Azerbaijanis in Georgia

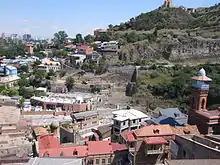
View on the Azerbaijani quarter, Tbilisi

Since Georgia regained its independence in 1991, in addition to nationwide problems such as unemployment, many Azerbaijanis along with other minorities have faced social disintegration and underrepresentation in the country's legislative, executive and judicial powers, mainly due to the language barrier. Emigration and the feeling of alienation decreased in comparison with the early 1990s: according to the 2008 UN Association of Georgia report, 98% of Azerbaijanis surveyed in Kvemo Kartli considered Georgia their homeland, 96% acknowledged that the problems they face are common to citizens countrywide and around 90% linked their futures with Georgia. The percentage of mixed marriages remains one of the lowest in the country. Christian-Muslim intermarriage is much lower than Christian-Christian intermarriage between different ethnic groups: According to 2011 state statistics, there were only 2,229 families in Georgia where one spouse was Georgian and the other one Azerbaijani (compared with 19,325 Georgian–Russian, 15,013 Georgian–Armenian, and 11,501 Georgian–Ossetian marriages).